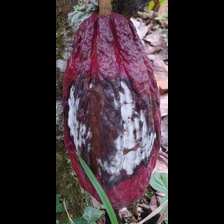
Label: moniliophthora